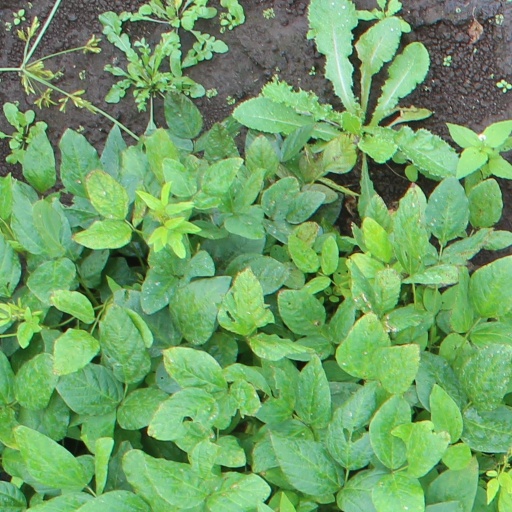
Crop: soybean